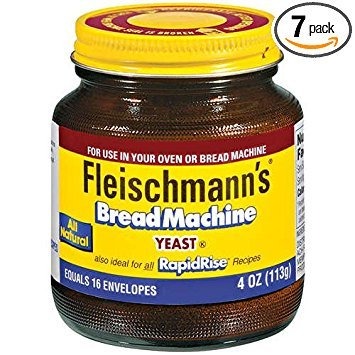
Item Name: Fleischmann's Bread Machine (RapidRise) Yeast, 4 Ounce Jar (Pack of 7)
Bullet Point 1: Reduces rising time by as much as 50% by eliminating the first rise.
Bullet Point 2: Instant yeast designed for mixing directly with other dry ingredients before use.
Bullet Point 3: Can be used in all your recipes.
Bullet Point 4: Same as Instant and RapidRise Yeast.
Product Description: Reduces rising time by as much as 50% by eliminating the first rise.
Value: 28.0
Unit: Ounce

Price: 5.875